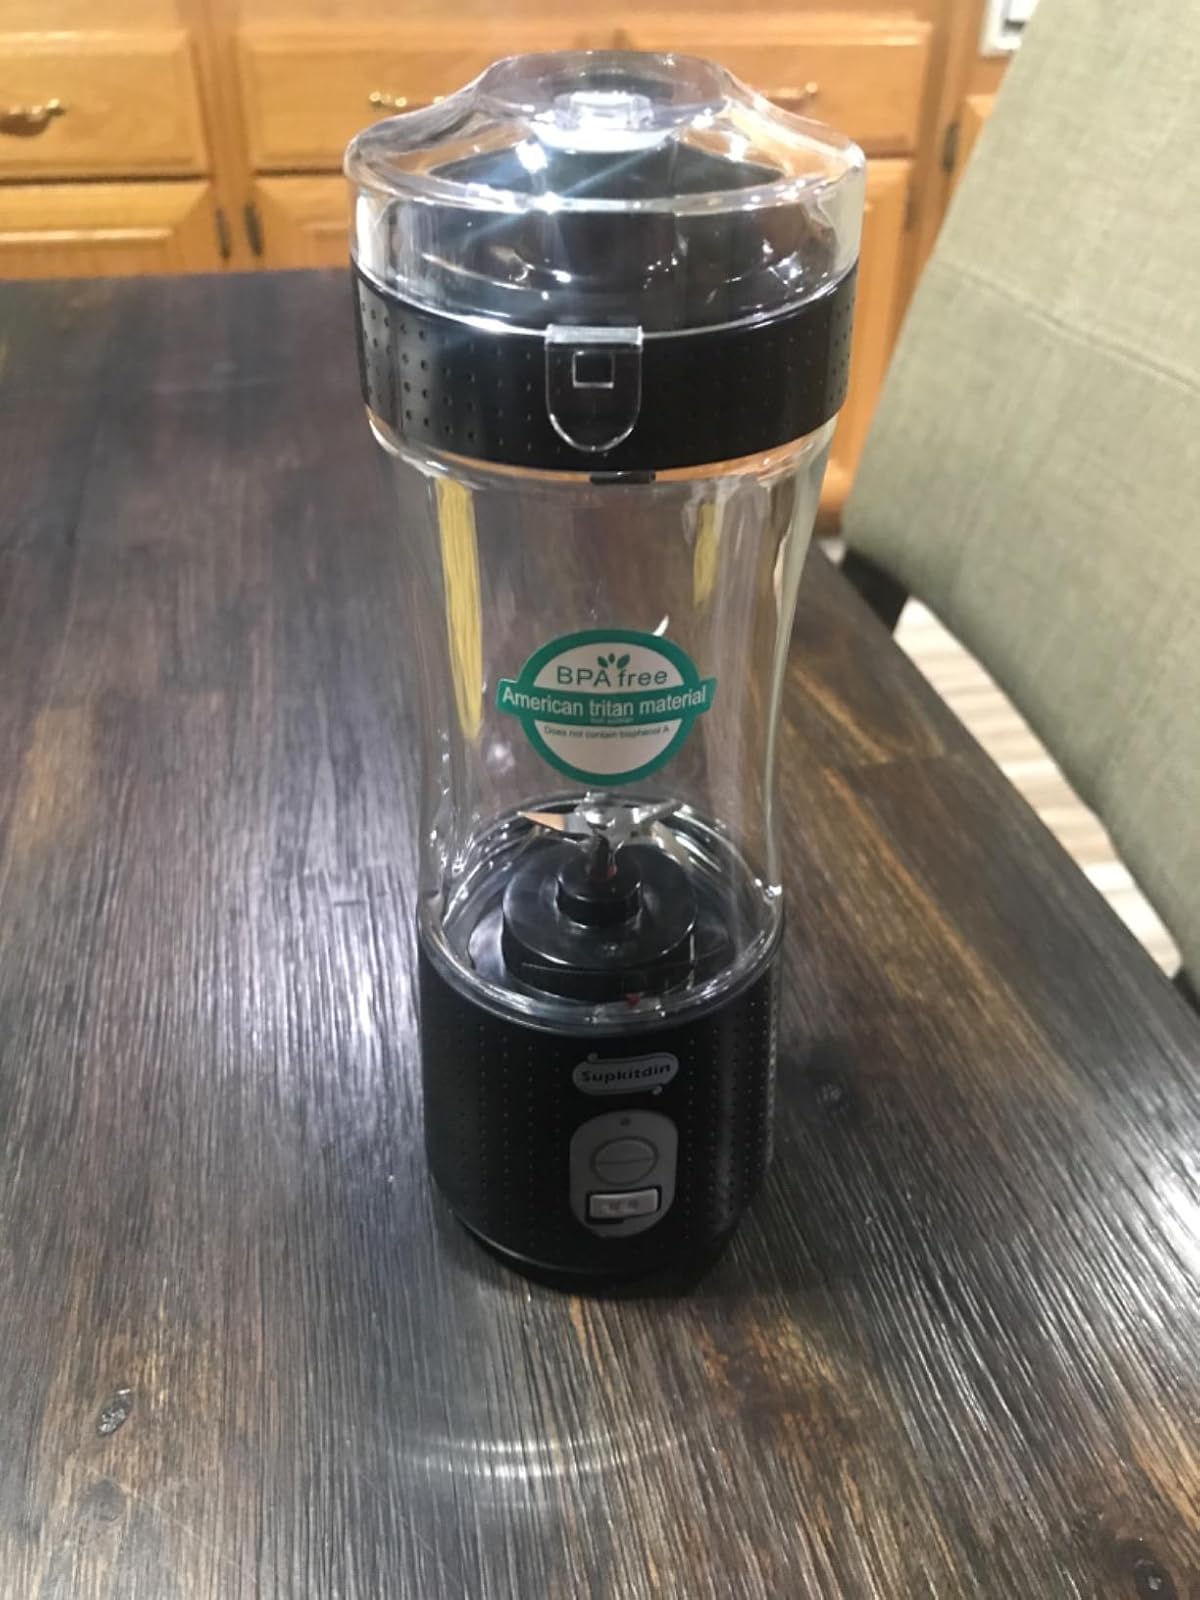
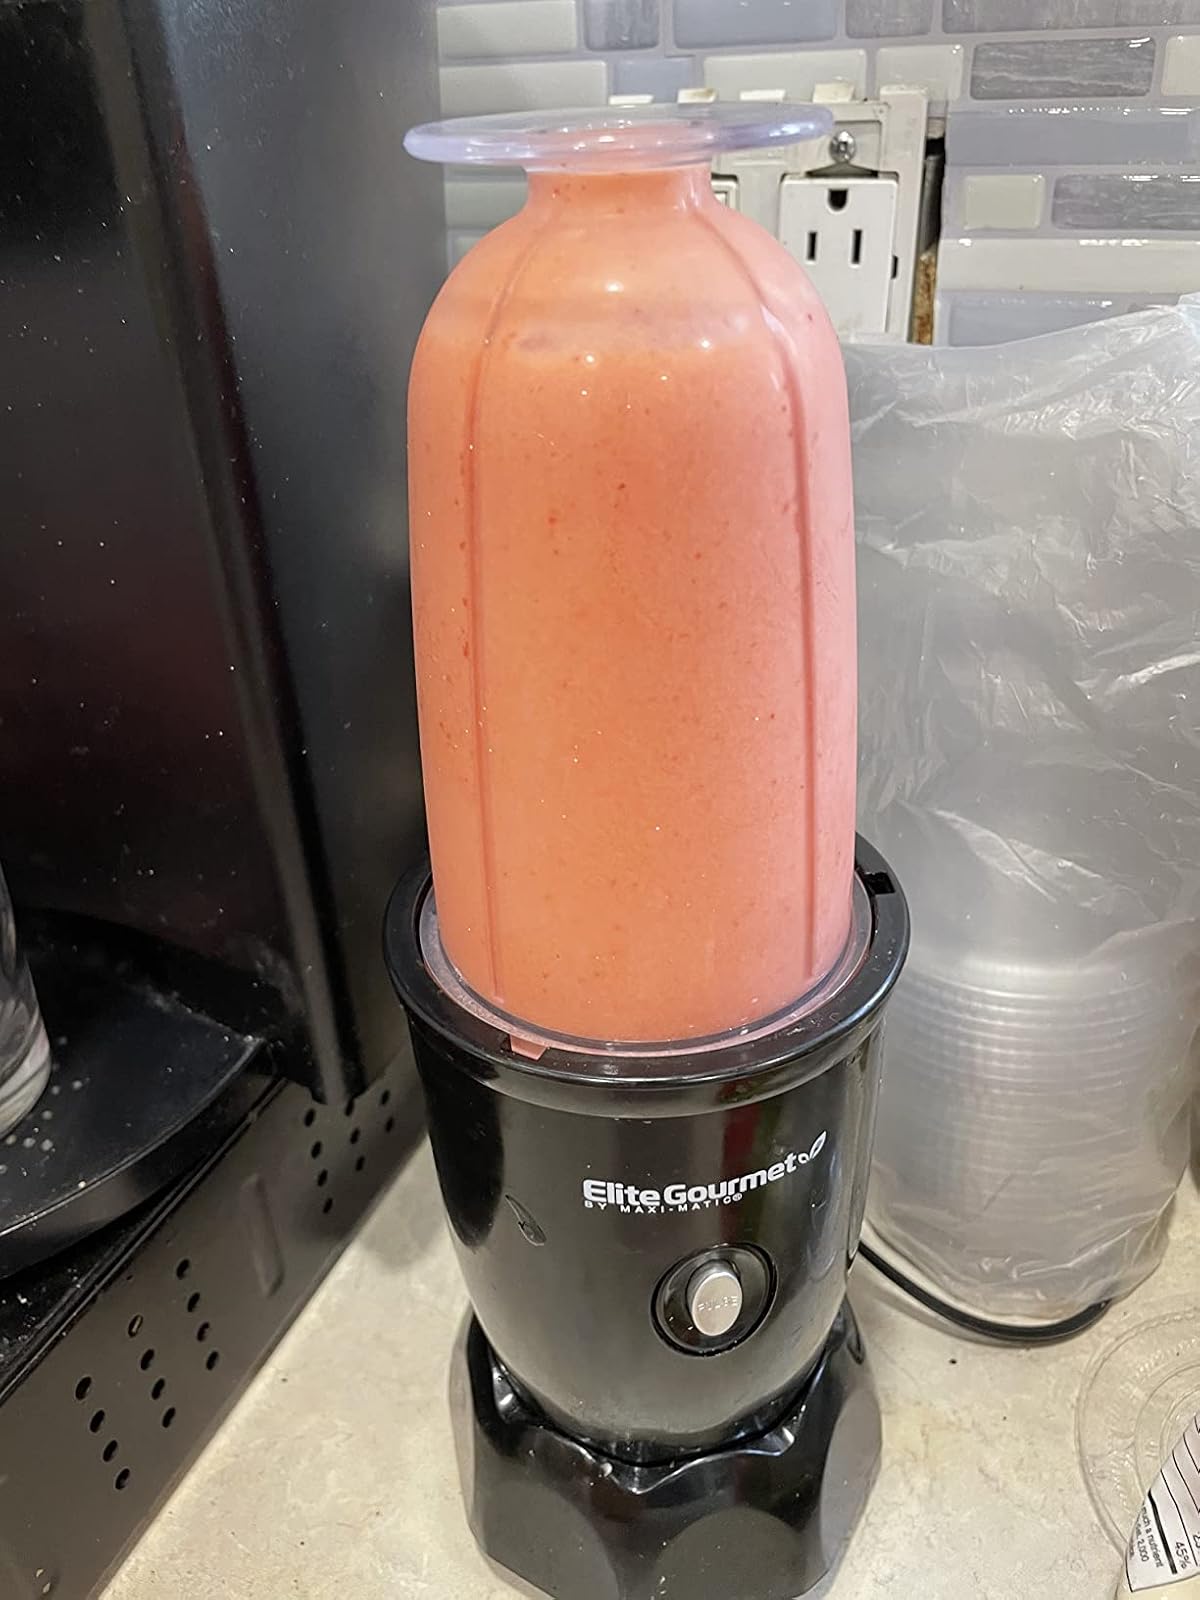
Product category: items_blender
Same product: no